Australia–Uruguay football rivalry

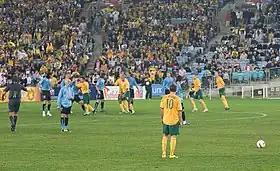
Luke Wilkshire preparing to take a free kick during the 2007 friendly

Both Australia and Uruguay had qualified for the 1974 FIFA World Cup in West Germany. For Australia, it would be their first ever qualification.